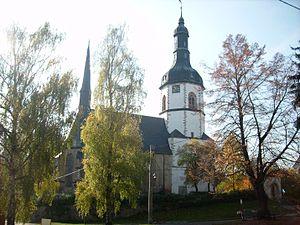
Monstab est une commune allemande de l'est du land de Thuringe située dans l'arrondissement du Pays-d'Altenbourg. Monstab fait partie de la Communauté d'administration de Rositz.